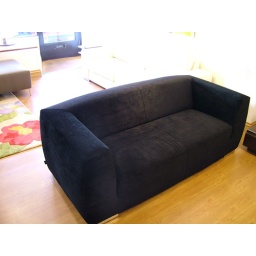
Vouga sofa in black elephant velvet. Available in other sizes and materials.